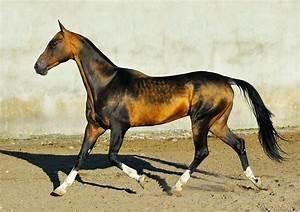
horse